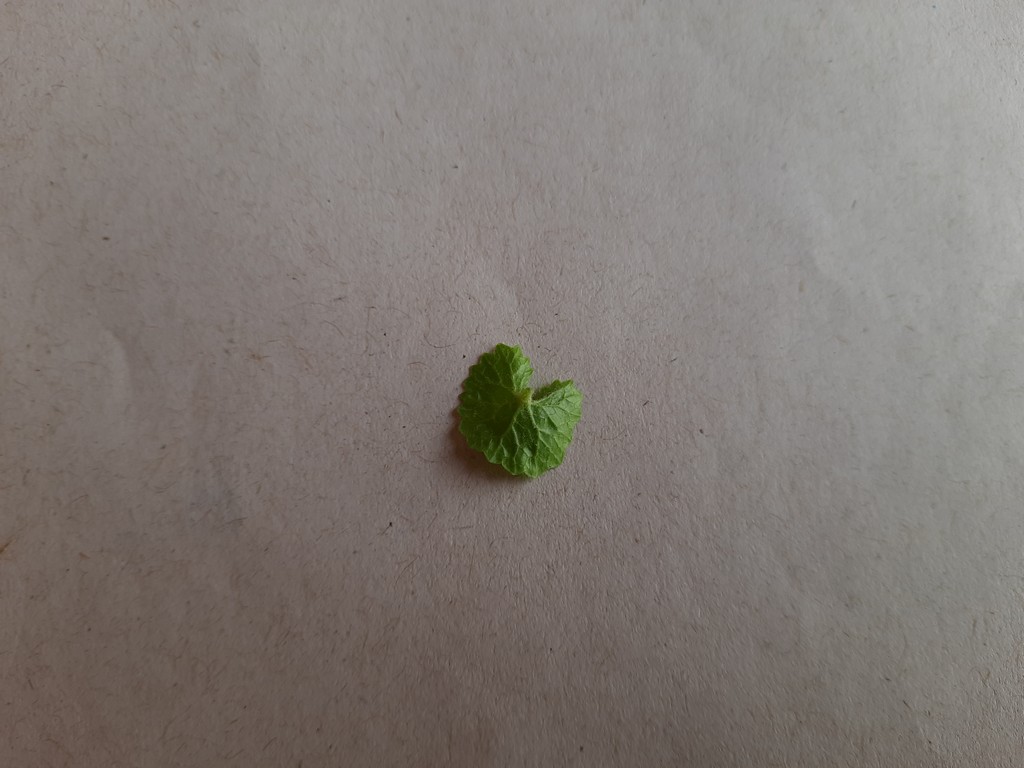
Label: Healthy